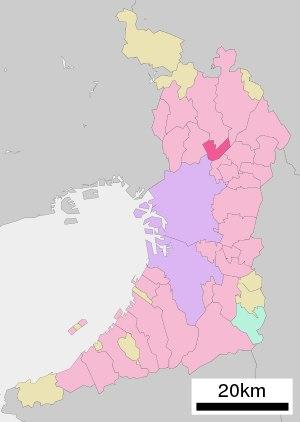
Settsu, est une ville située au centre-Nord de la préfecture d'Osaka, Japon. Elle est contiguë aux villes d’Osaka, Takatsuki, Suita, Ibaraki, Neyagawa et Moriguchi.